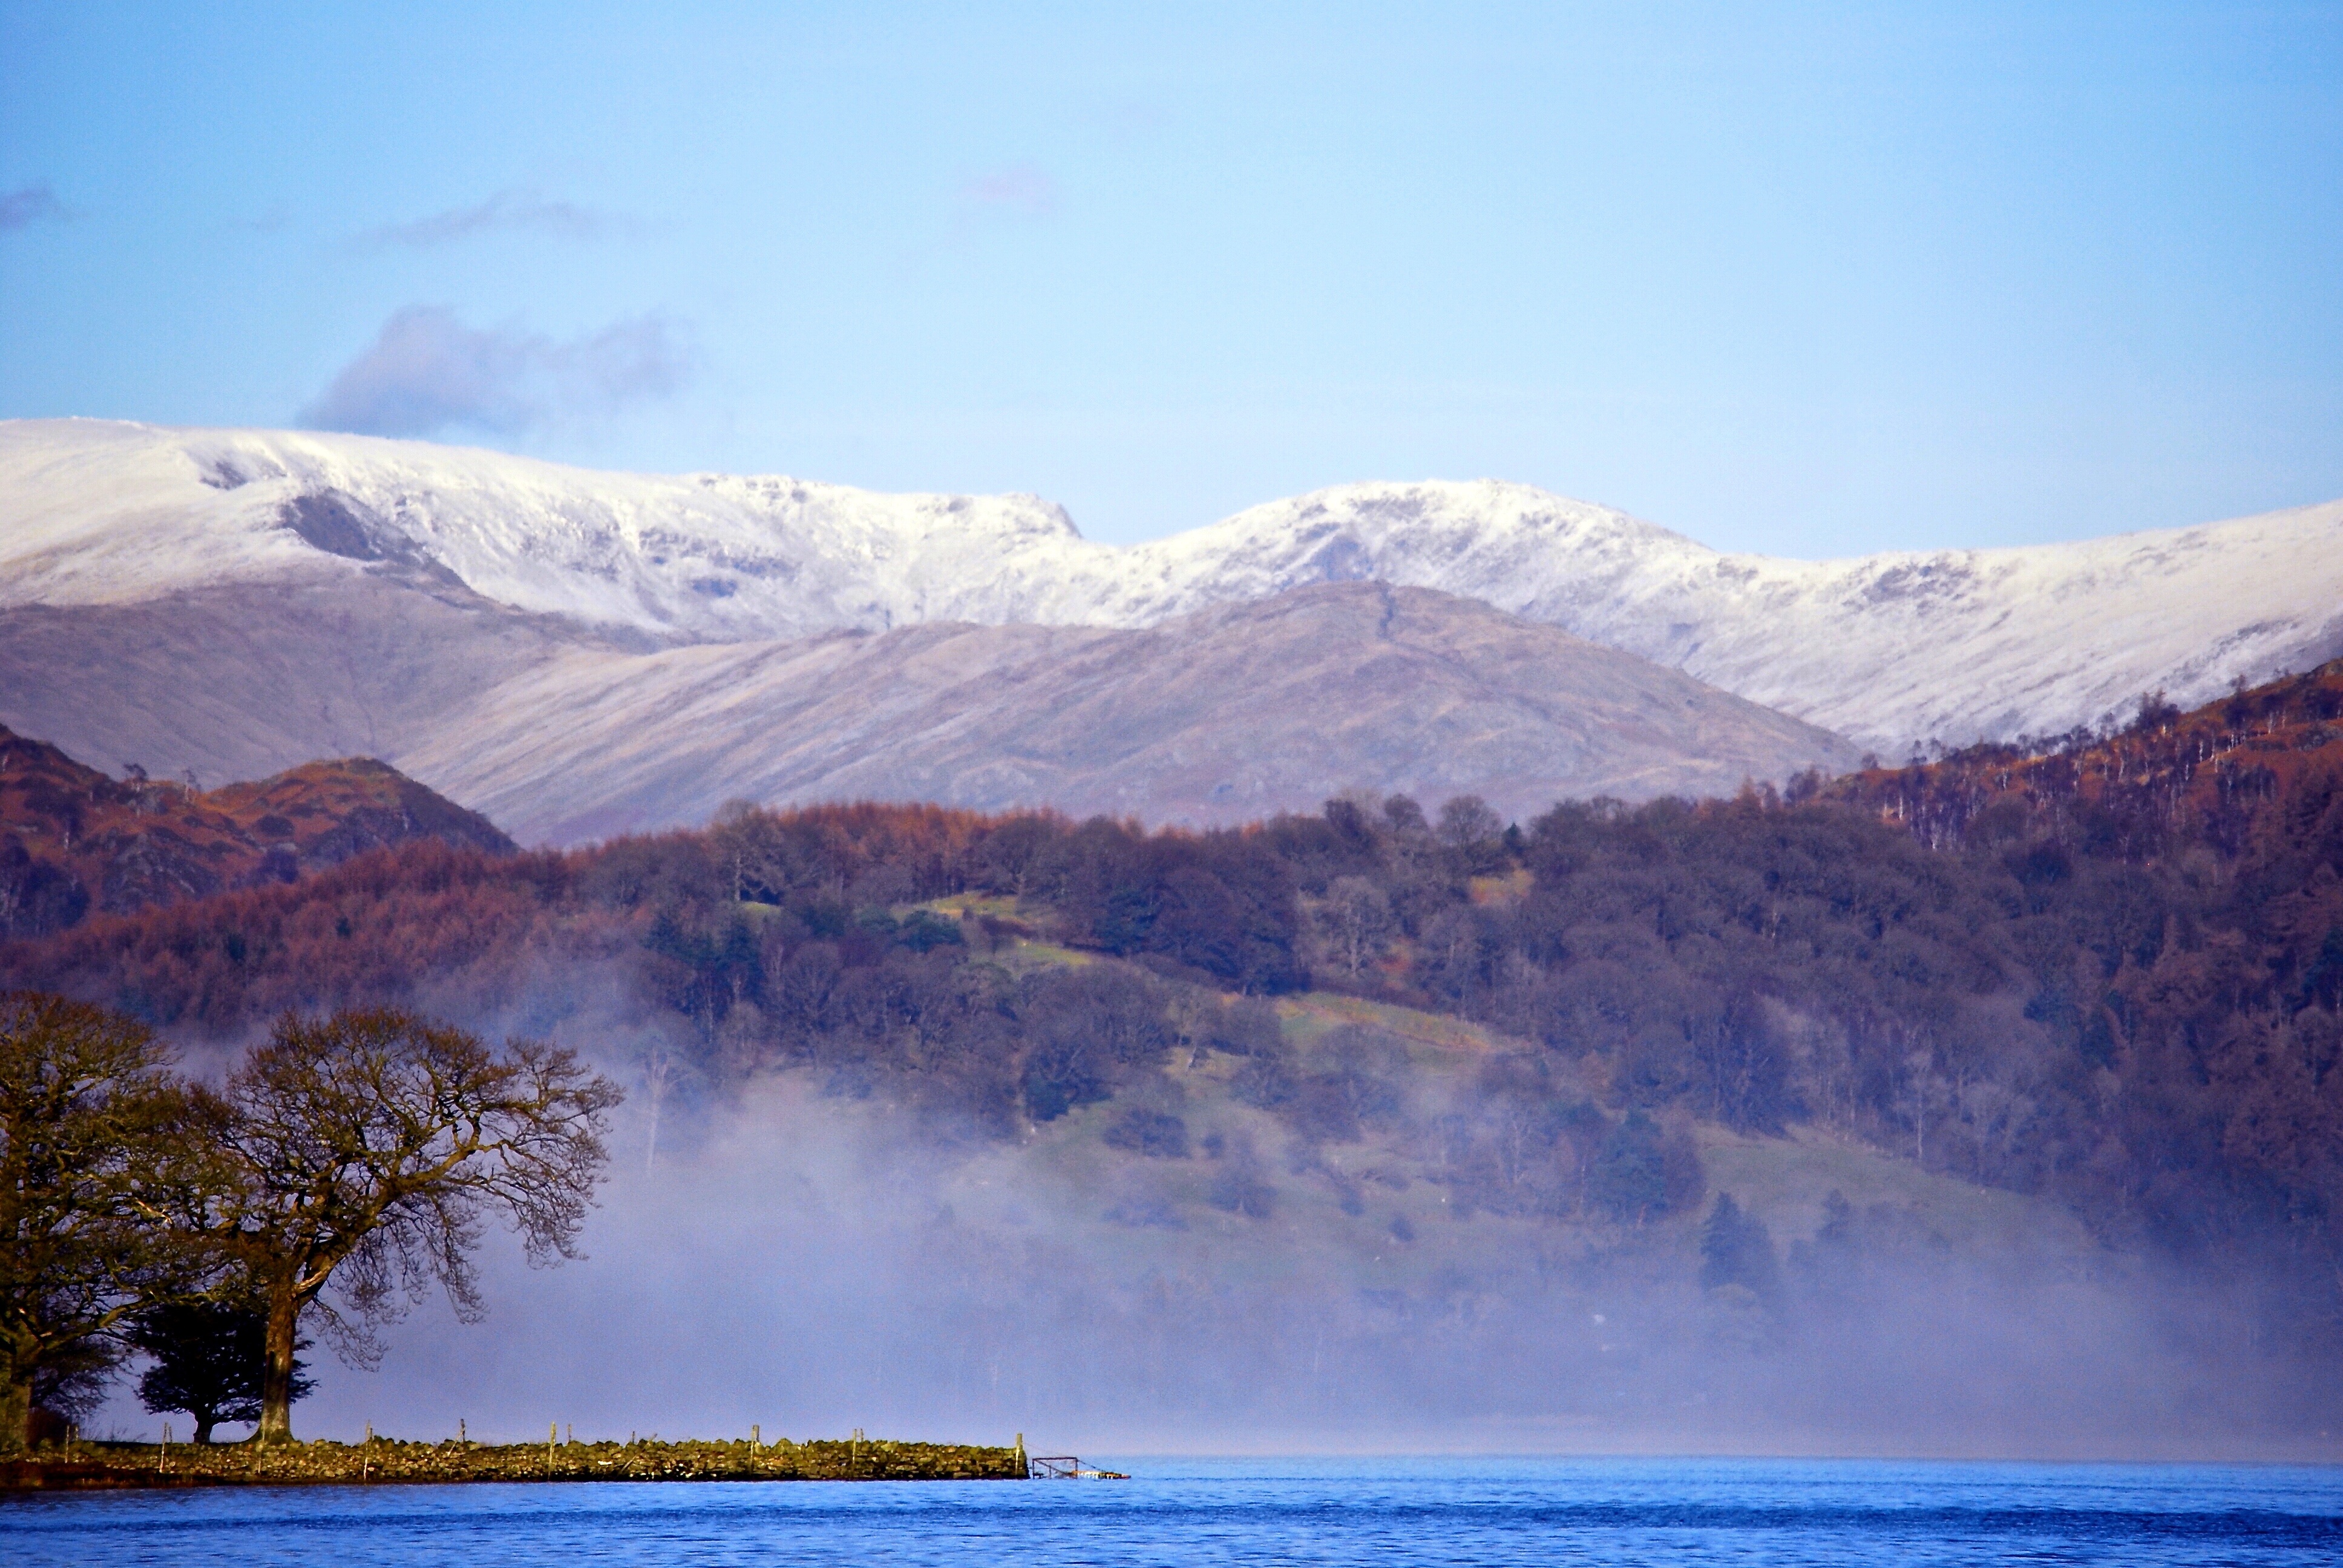
landscape, sea, nature, forest, wilderness, mountain, snow, winter, cloud, morning, wave, lake, mountain range, panorama, reflection, weather, reservoir, body of water, fields, holidays, misty, loch, landform, atmospheric phenomenon